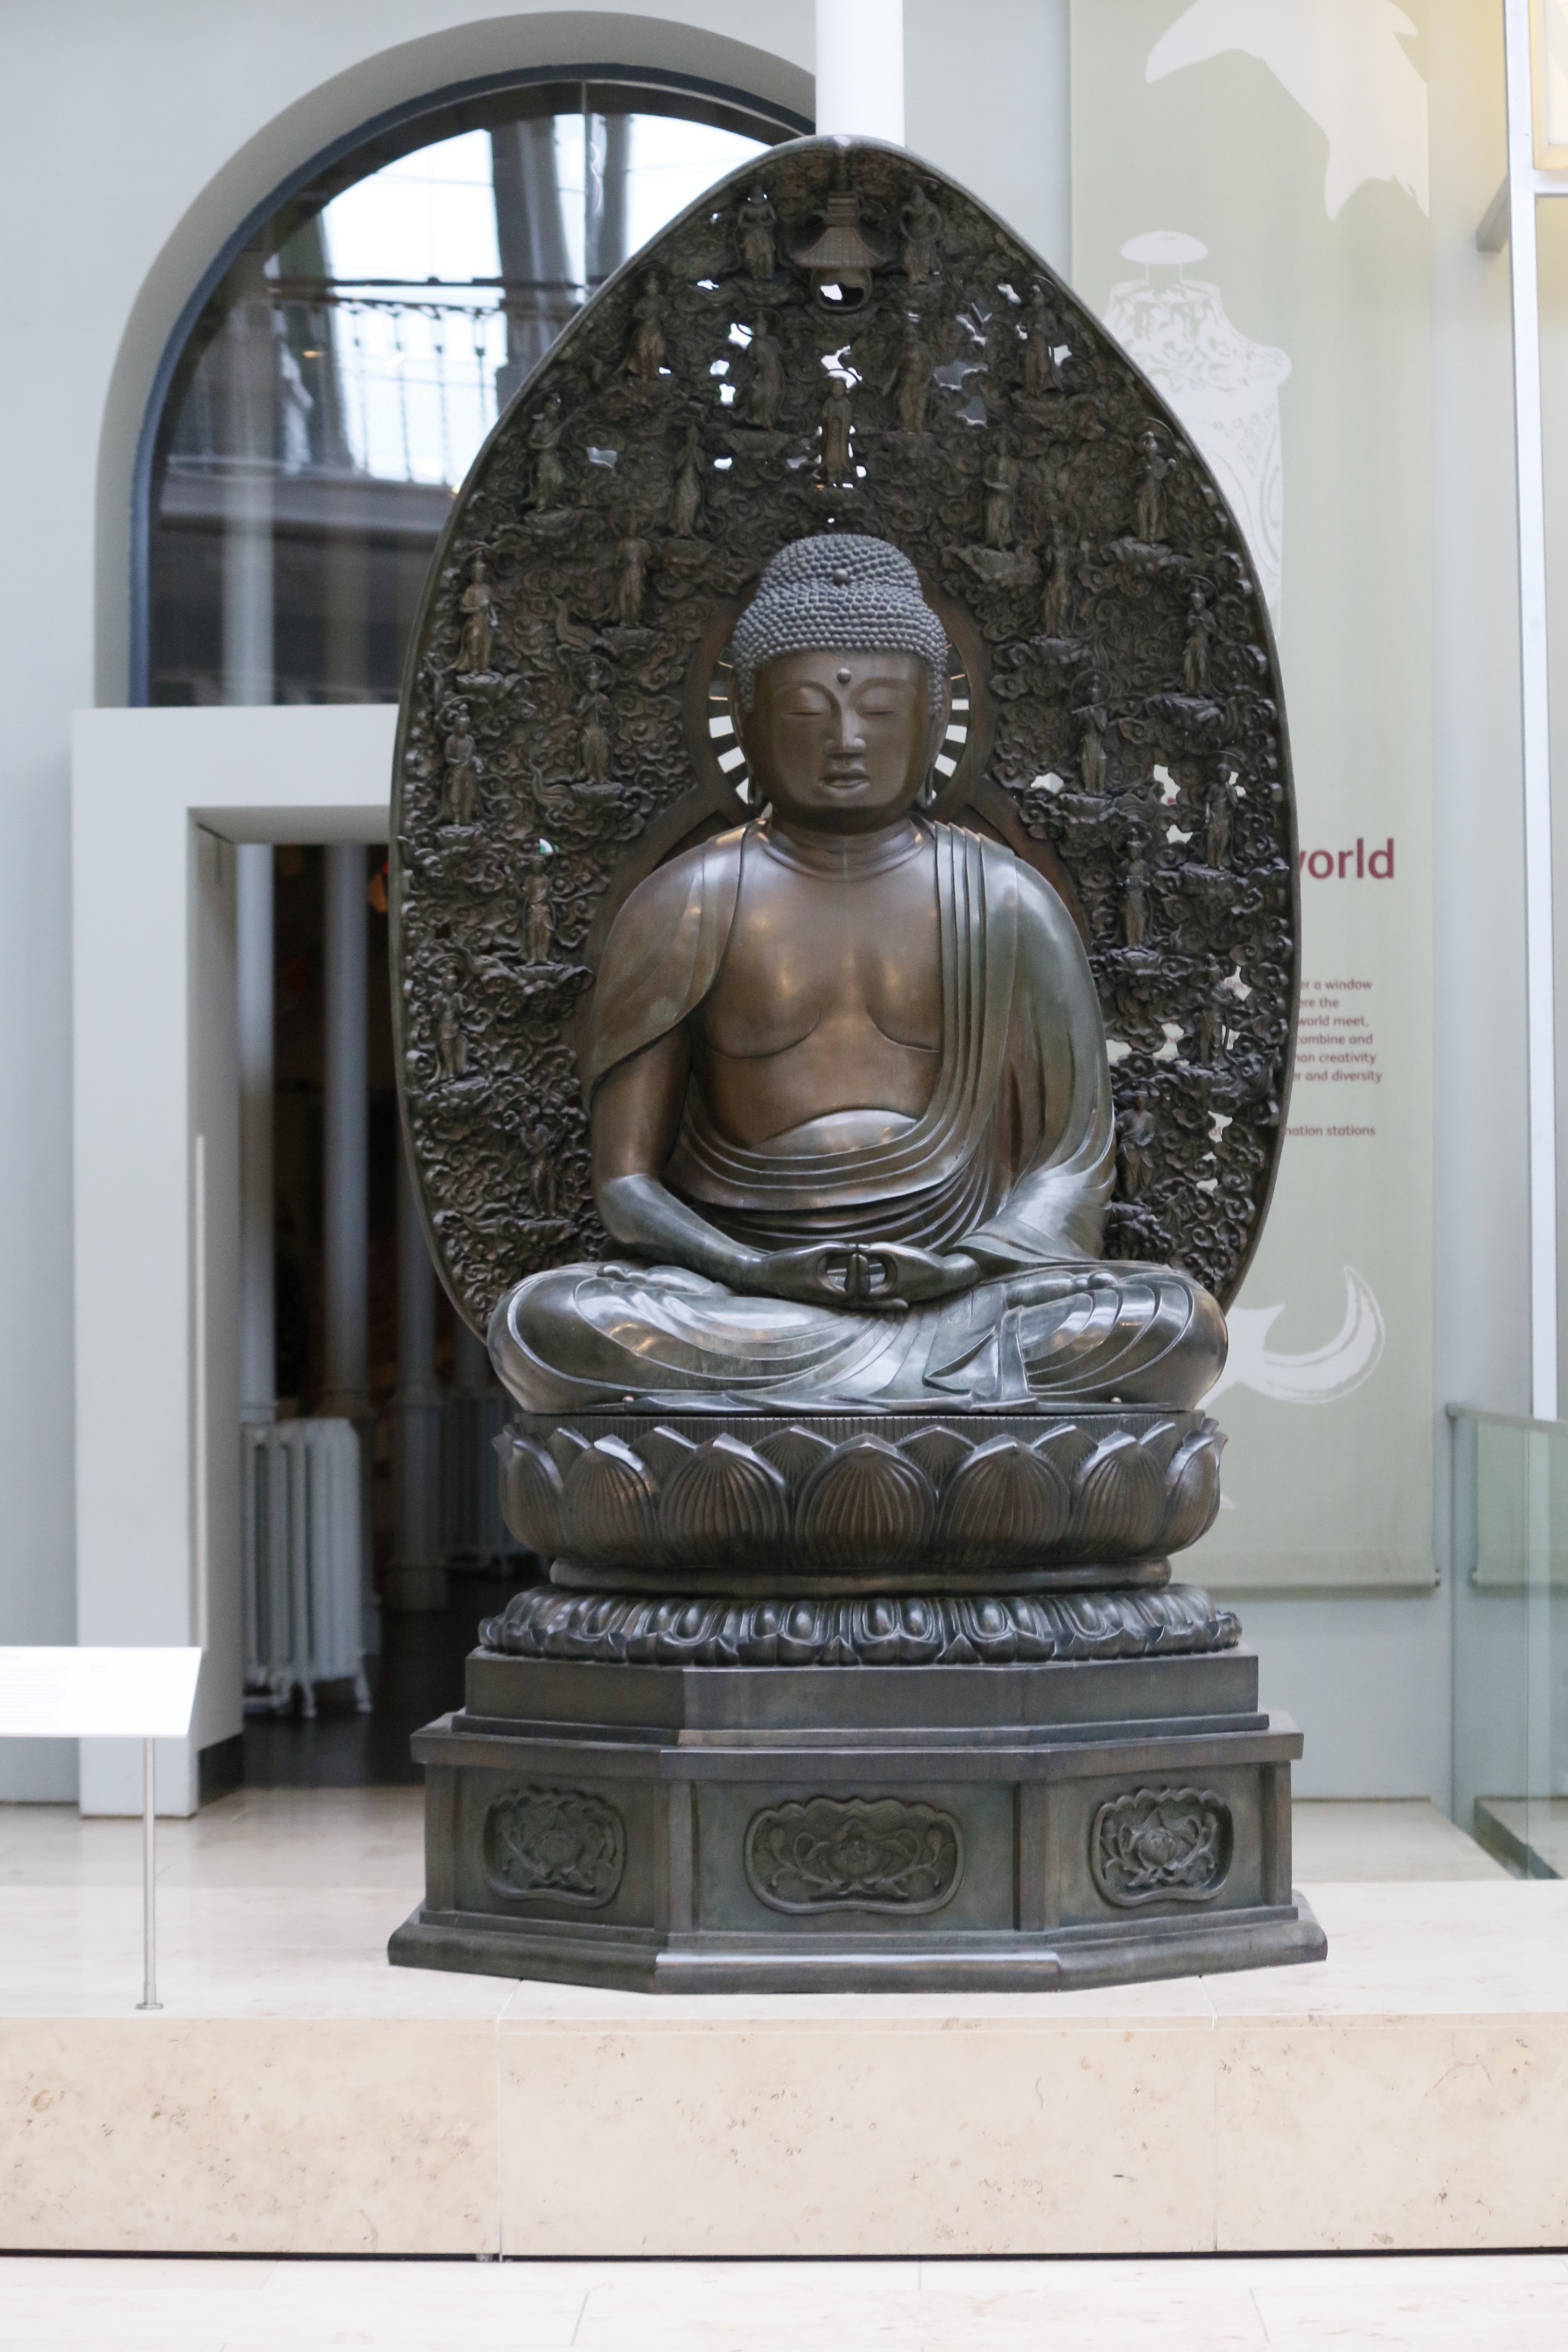
monument, statue, museum, symbol, buddhist, buddhism, thailand, spiritual, sculpture, religious, memorial, temple, buddha, culture, history, bronze, worship, sacred, carving, exhibition, god, artifact, stone carving, gautama buddha, ancient history, classical sculpture